Emerson Greenaway

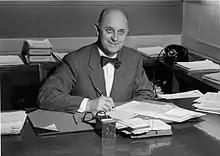
Greenaway

Emerson Greenaway (May 25, 1906 – April 8, 1990) was an American librarian of considerable note, particularly during the Cold War era of the 1950s. During his long career, he acted as the director of the Enoch Pratt Free Library of Baltimore, the director of the Free Library of Philadelphia and president of the American Library Association. He was also a highly respected scholar and an advocate for intellectual freedom in wartime. Greenaway also came under fire for his participation in anti-communist government committees. In 1999, "American Libraries" named Greenaway as one of the one hundred most important library figures of the 20th century.